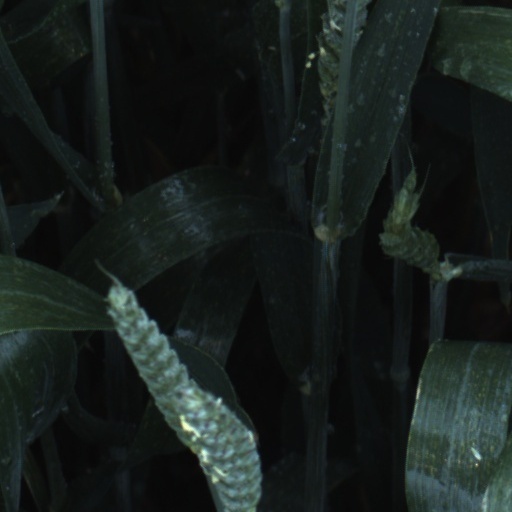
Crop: wheat